Former Ford Factory

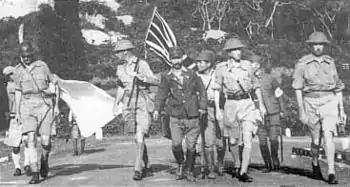
Lieutenant-General Arthur Percival, led by Lieutenant-Colonel Ichiji Sugita, marches under a flag of truce on the driveway towards the Ford Motor Factory to negotiate the capitulation of British forces in Singapore on 15 February 1942.

The factory was subsequently taken over by the Japanese forces and used as its military headquarters for commanding all of its forces in both the recently captured Malaya as well as Singapore. Following the Battle of Singapore, it is the place where British forces under Lieutenant-General Arthur Percival surrendered to Japanese forces under Lieutenant-General Yamashita Tomoyuki on 15 February 1942. The Imperial Japanese Army would later relocated its headquarters from the motor plant to Raffles College along Bukit Timah Road.